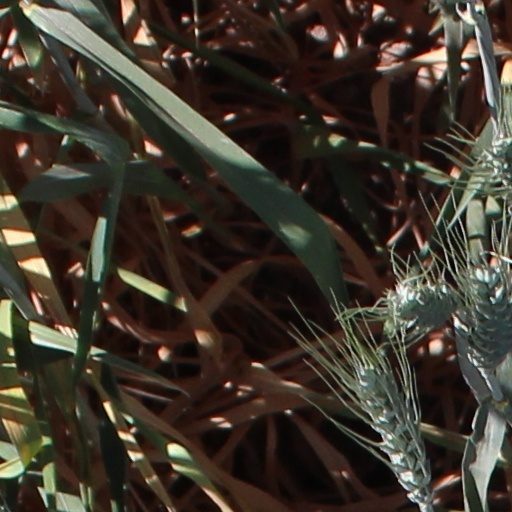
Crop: wheat